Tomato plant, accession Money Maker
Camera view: bottom (45 deg); turntable rotation: 150 degrees
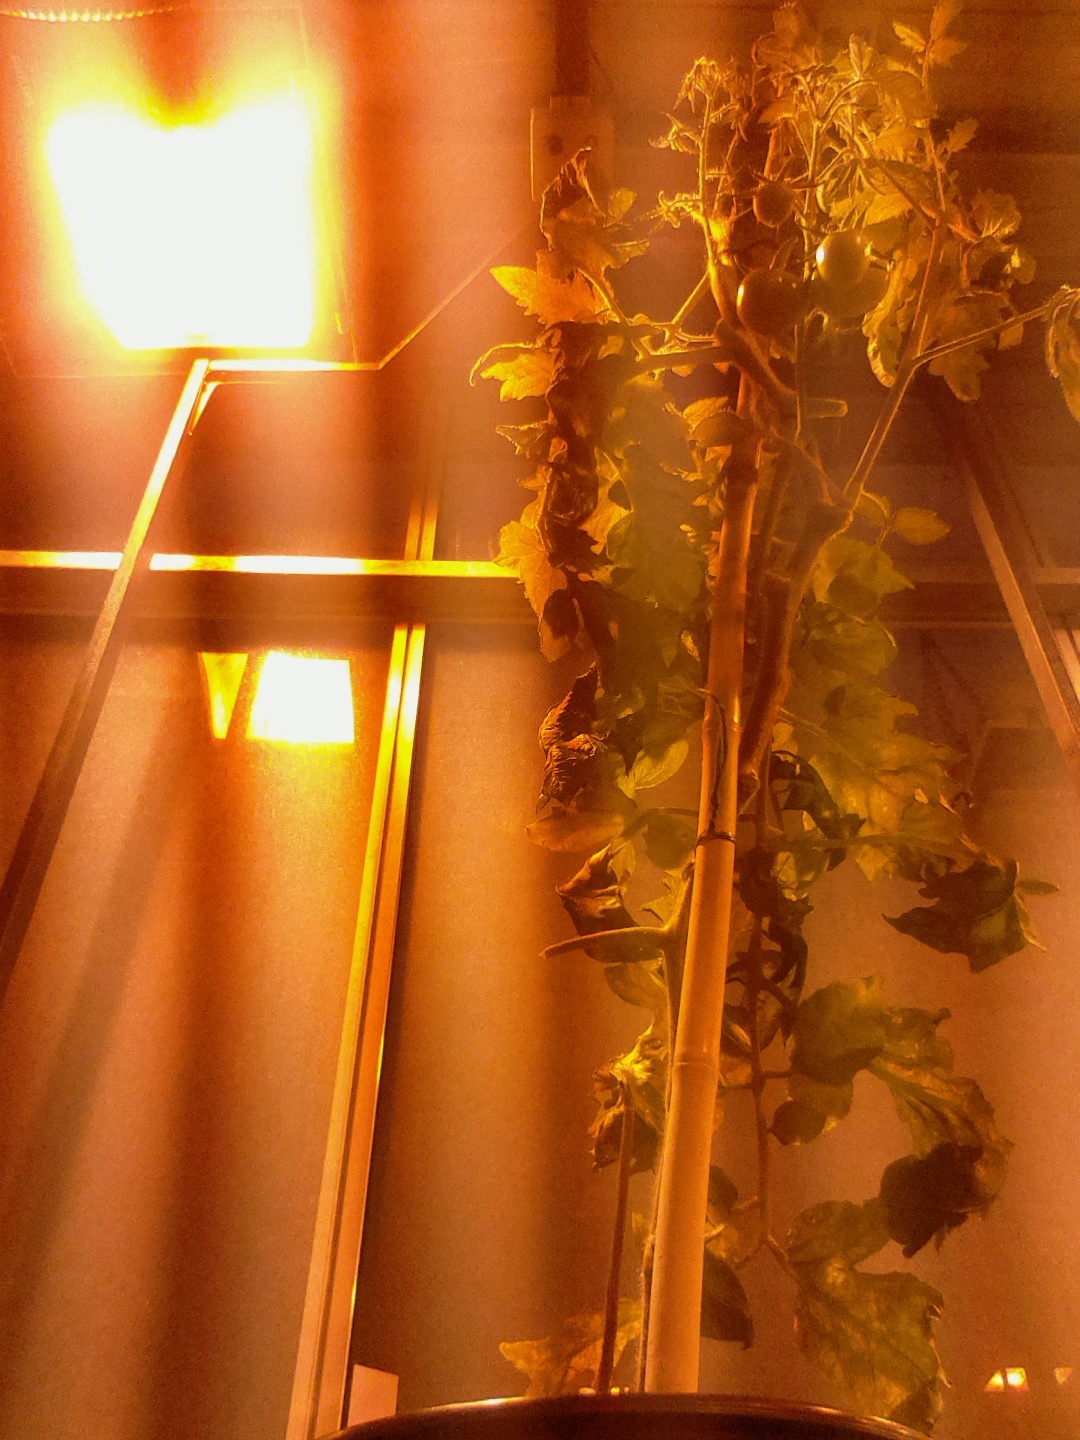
BBCH growth stage 74: 40%-50% of final fruit size